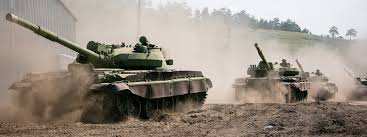
Label: T-62